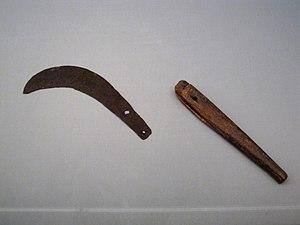
L'époque de Nara, est l'une des 14 subdivisions traditionnelles de l'histoire du Japon. Cette période se situe entre 710 et 794. Elle est précédée par la période d'Asuka et suivie par l'époque de Heian.